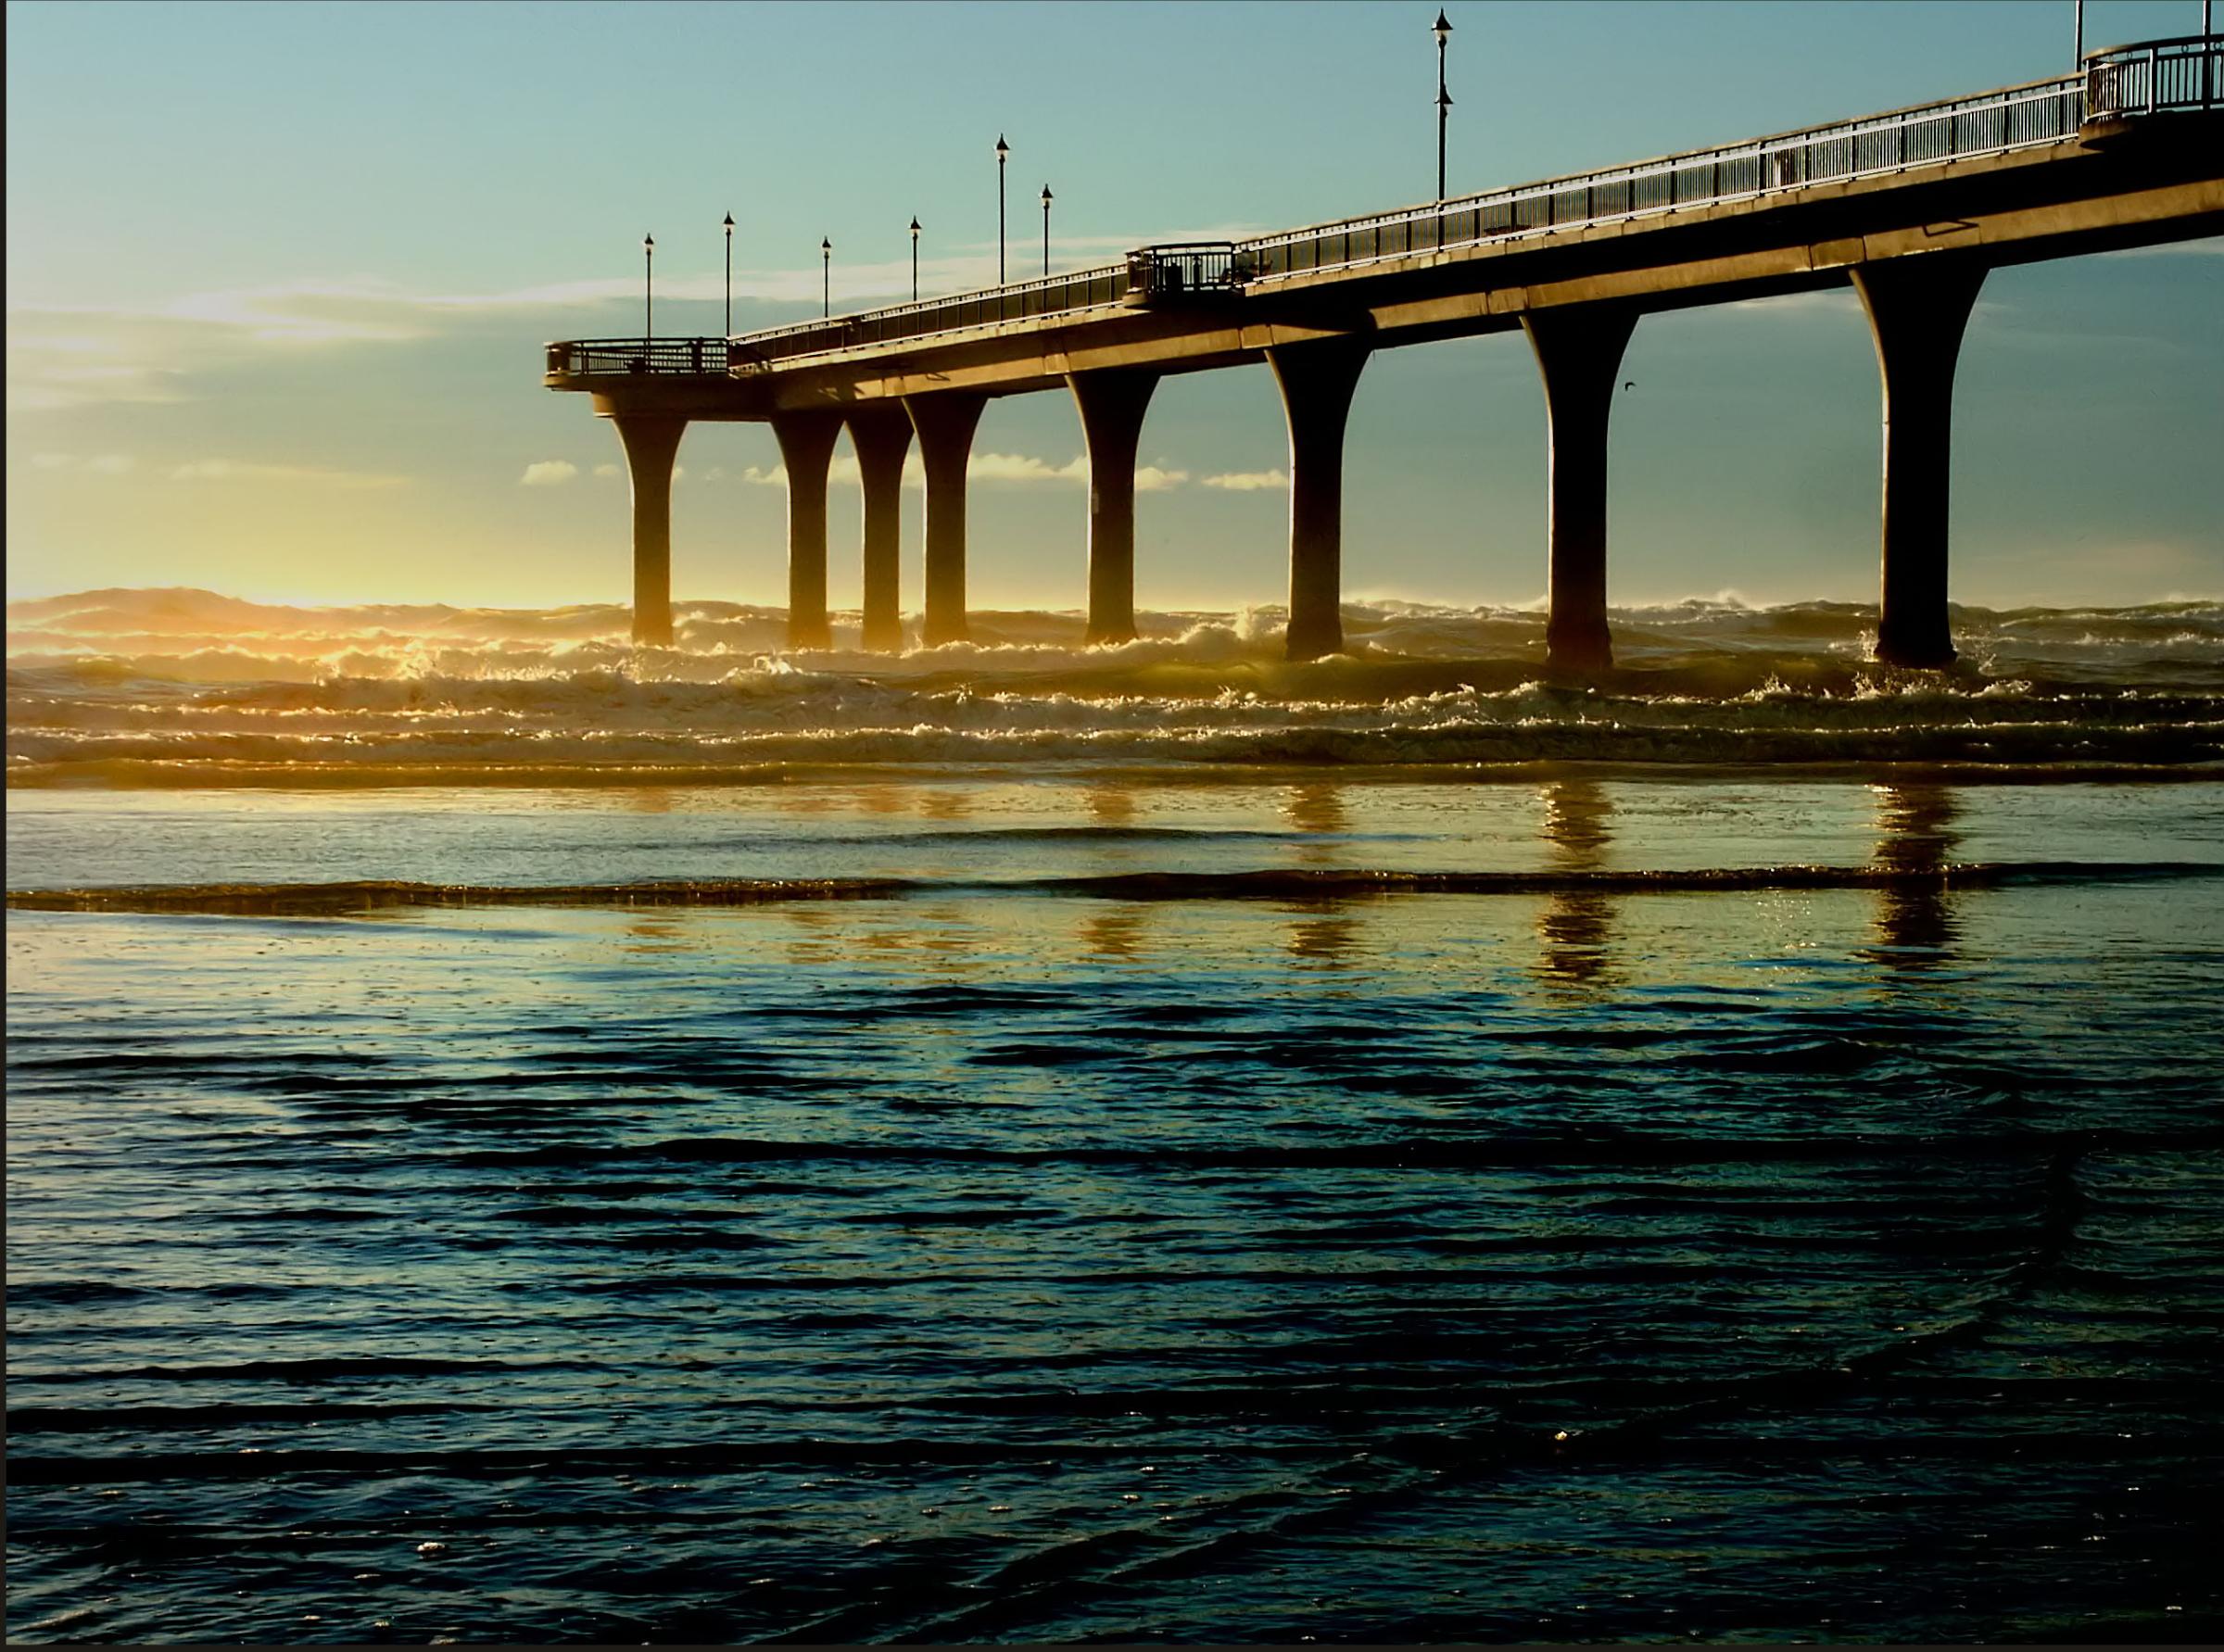
beach, sea, coast, ocean, horizon, sunrise, sunset, bridge, morning, shore, wave, dawn, pier, dusk, evening, reflection, bay, publicdomain, newzealand, christchurch, newbrighton, newbrightonpier, christcurchbeach